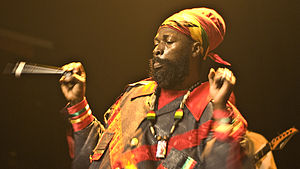
Capleton
Clifton George Bailey III, bedst kendt som Capleton, er en reggae- og dancehall-musiker. Han kaldes også King Shango, King David og The Prophet. Capletons attribut er ild, som han ynder at synge om, hvilket også har givet ham tilnavnet Ildmanden.